The Delicious Little Devil

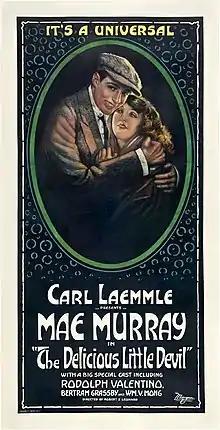

The Delicious Little Devil is a 1919 American silent comedy-drama film starring Mae Murray and Rudolph Valentino. A 35 mm print of the film is housed at the EYE Film Instituut Nederland, Nederlands Filmmuseum.